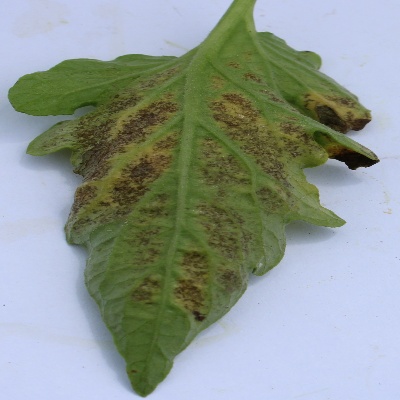
Crop: Tomato
Condition: septoria leaf spot